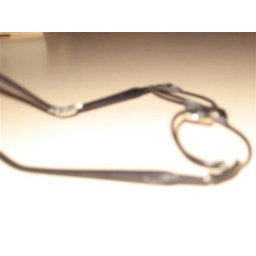
This is what happens when a car drives over your glasses